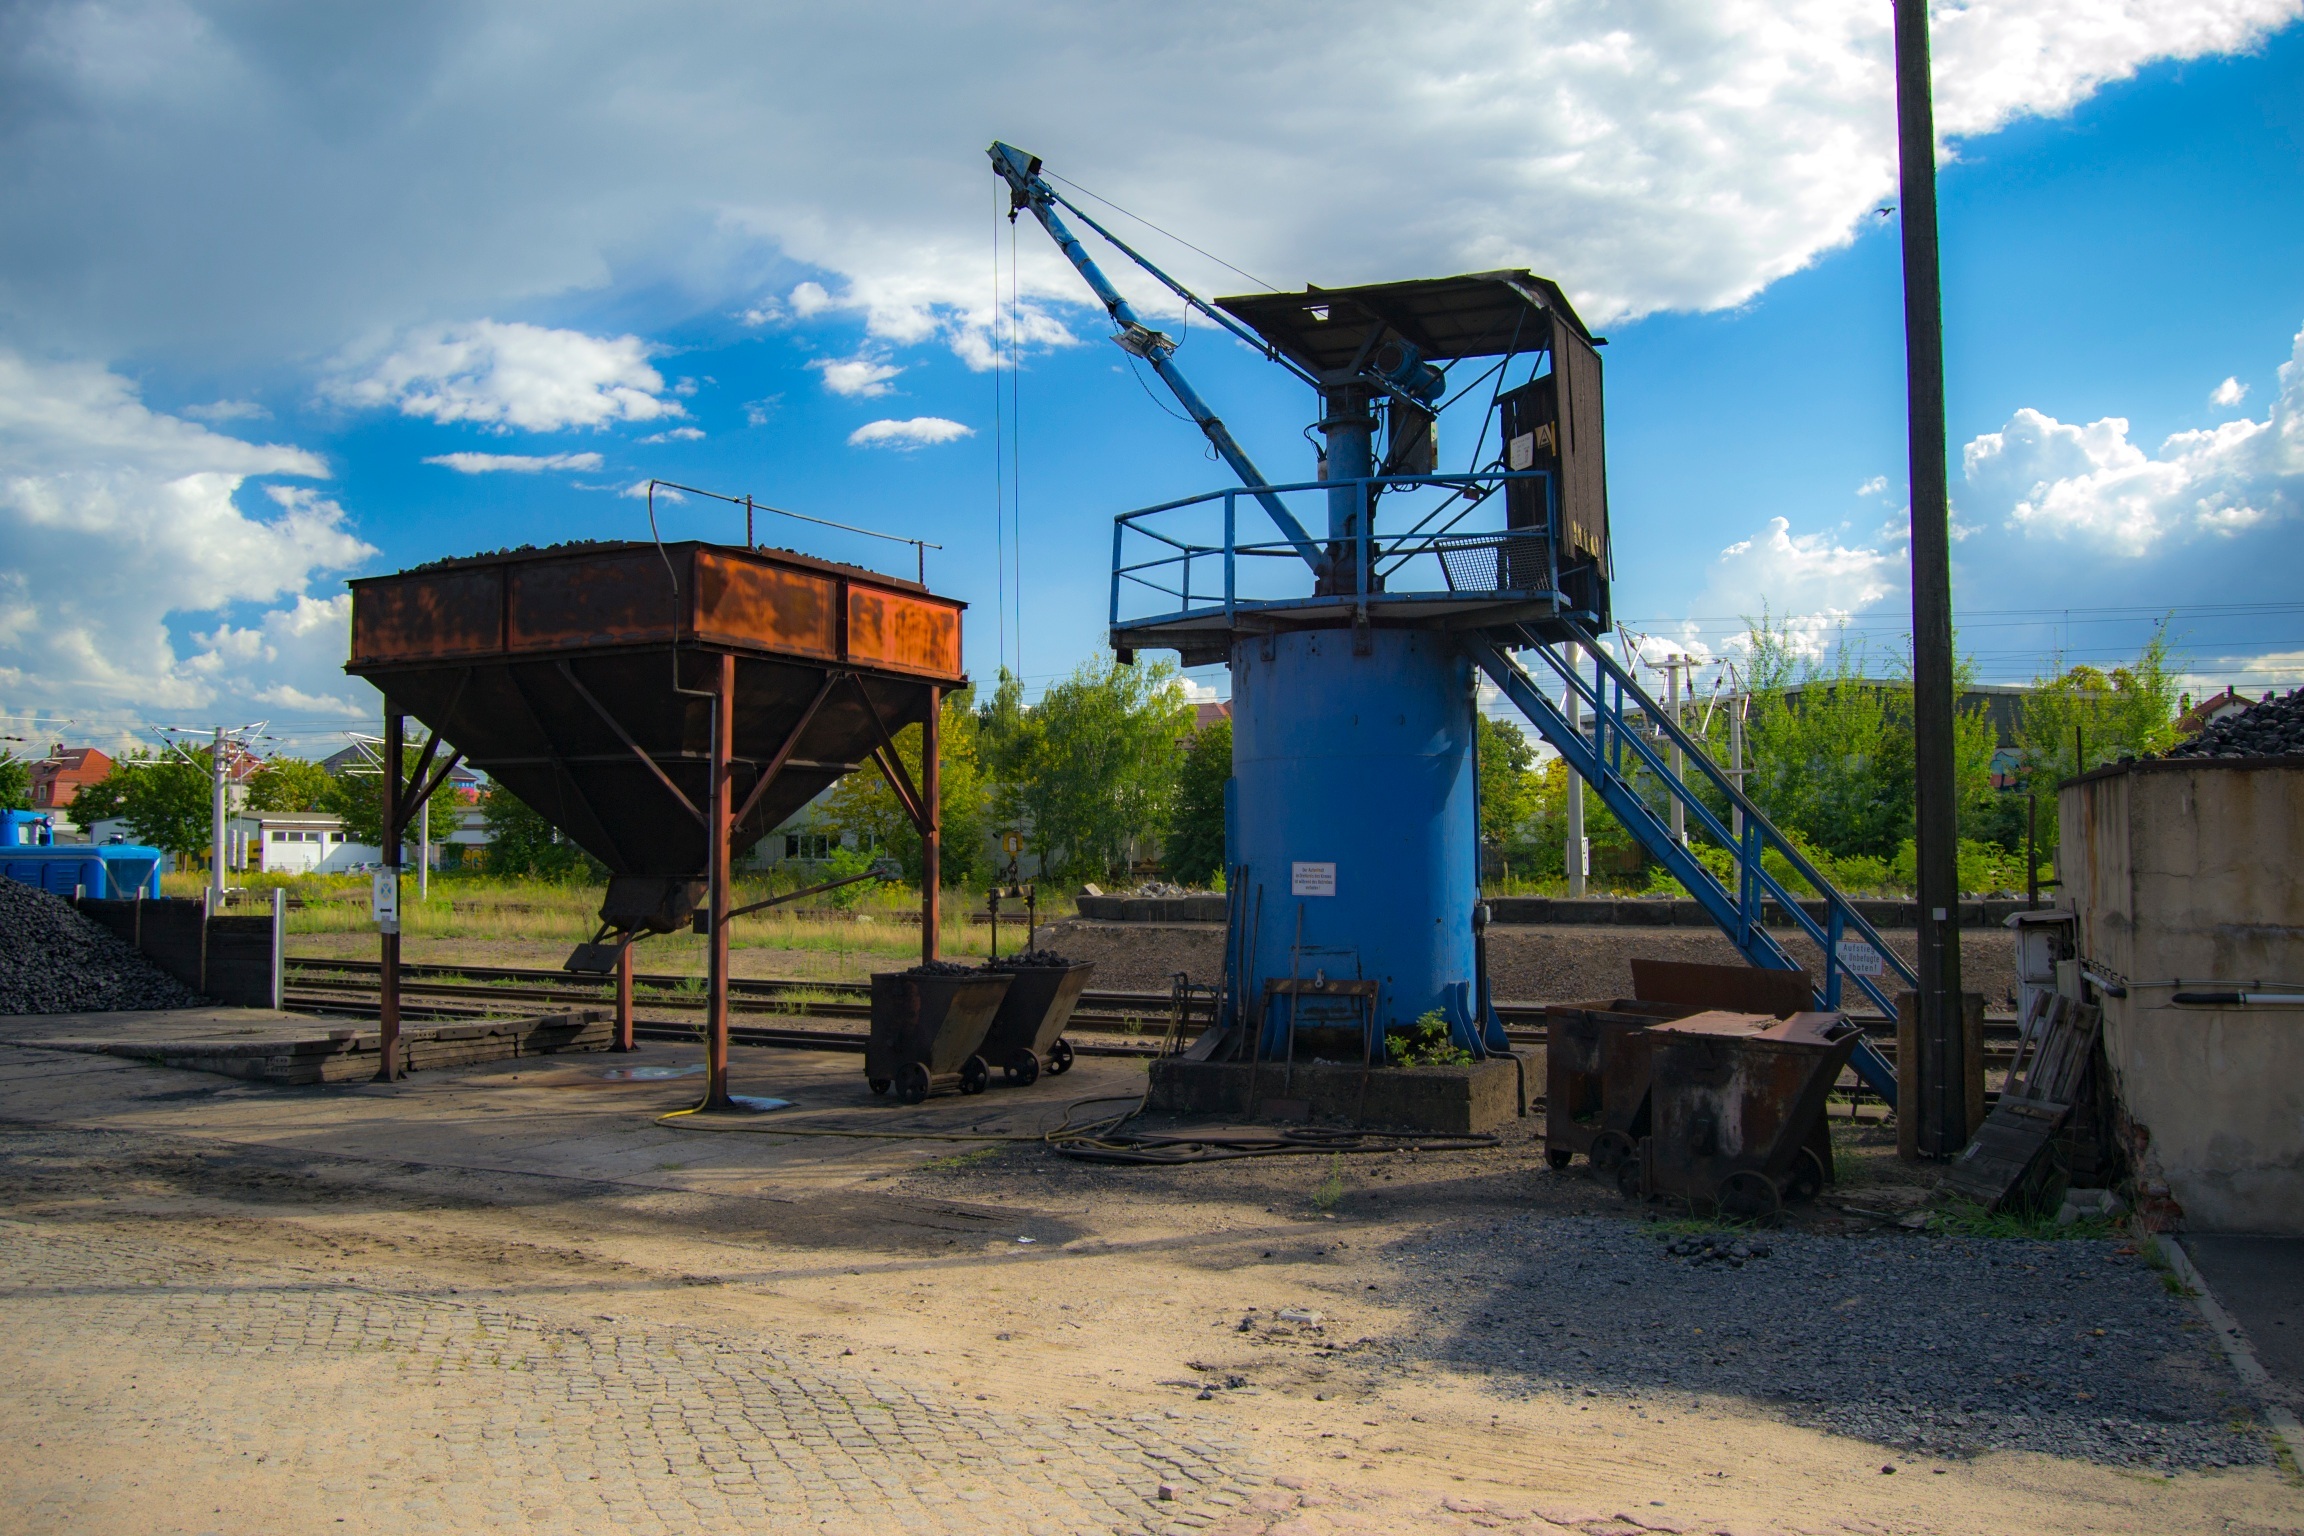
railway, wind, asphalt, transport, vehicle, industry, energy, railway station, radebeul, radebeul east, filling installation, narrow gauge railway, coaling, construction equipment, oil field